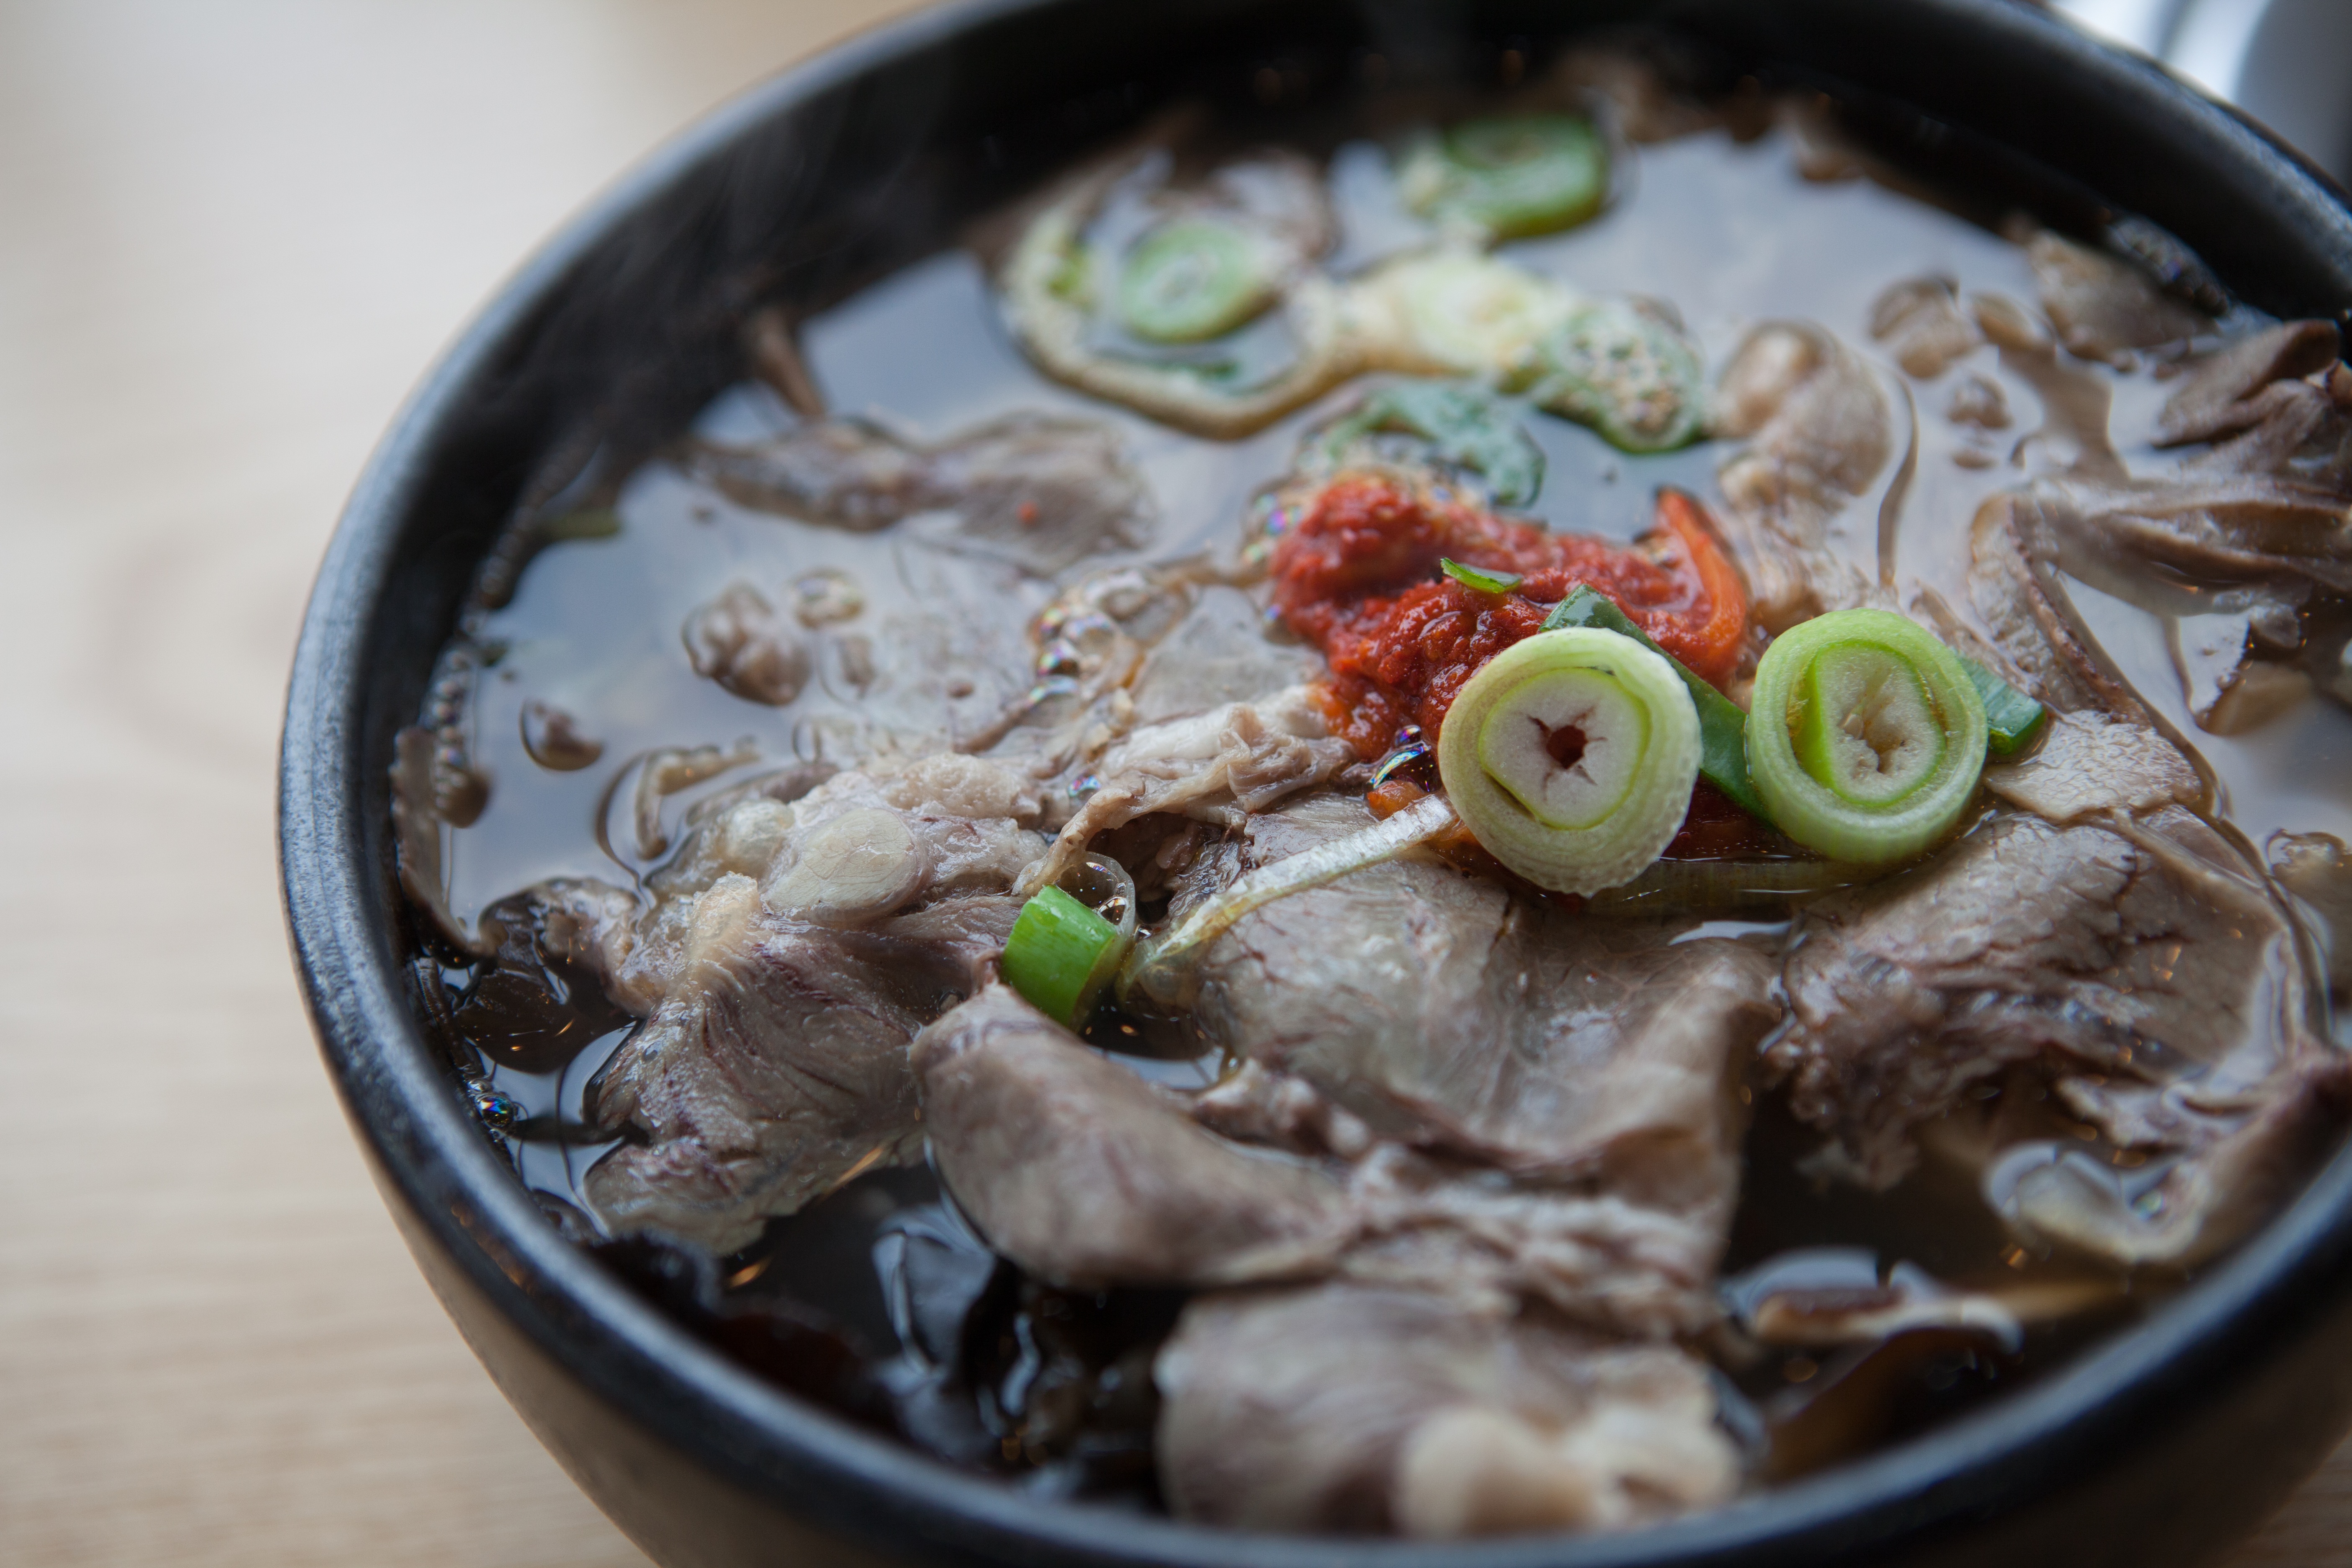
dish, meal, food, cuisine, soup, noodle, asian food, soba, chinese food, noodle soup, jincheon yukmyeon, if gogiyuk, yukmyeon